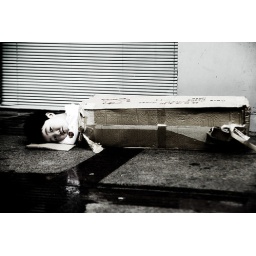
boy in a box